Hochstetten-Dhaun

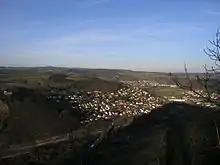
From left to right: St. Johannisberg, Hochstetten and Hochstädten

Hochstetten-Dhaun is an "Ortsgemeinde" – a municipality belonging to a "Verbandsgemeinde", a kind of collective municipality – in the Bad Kreuznach district in Rhineland-Palatinate, Germany. It belongs to the "Verbandsgemeinde" Kirner Land, whose seat is in the town of Kirn. Hochstetten-Dhaun is a state-recognized recreational community.